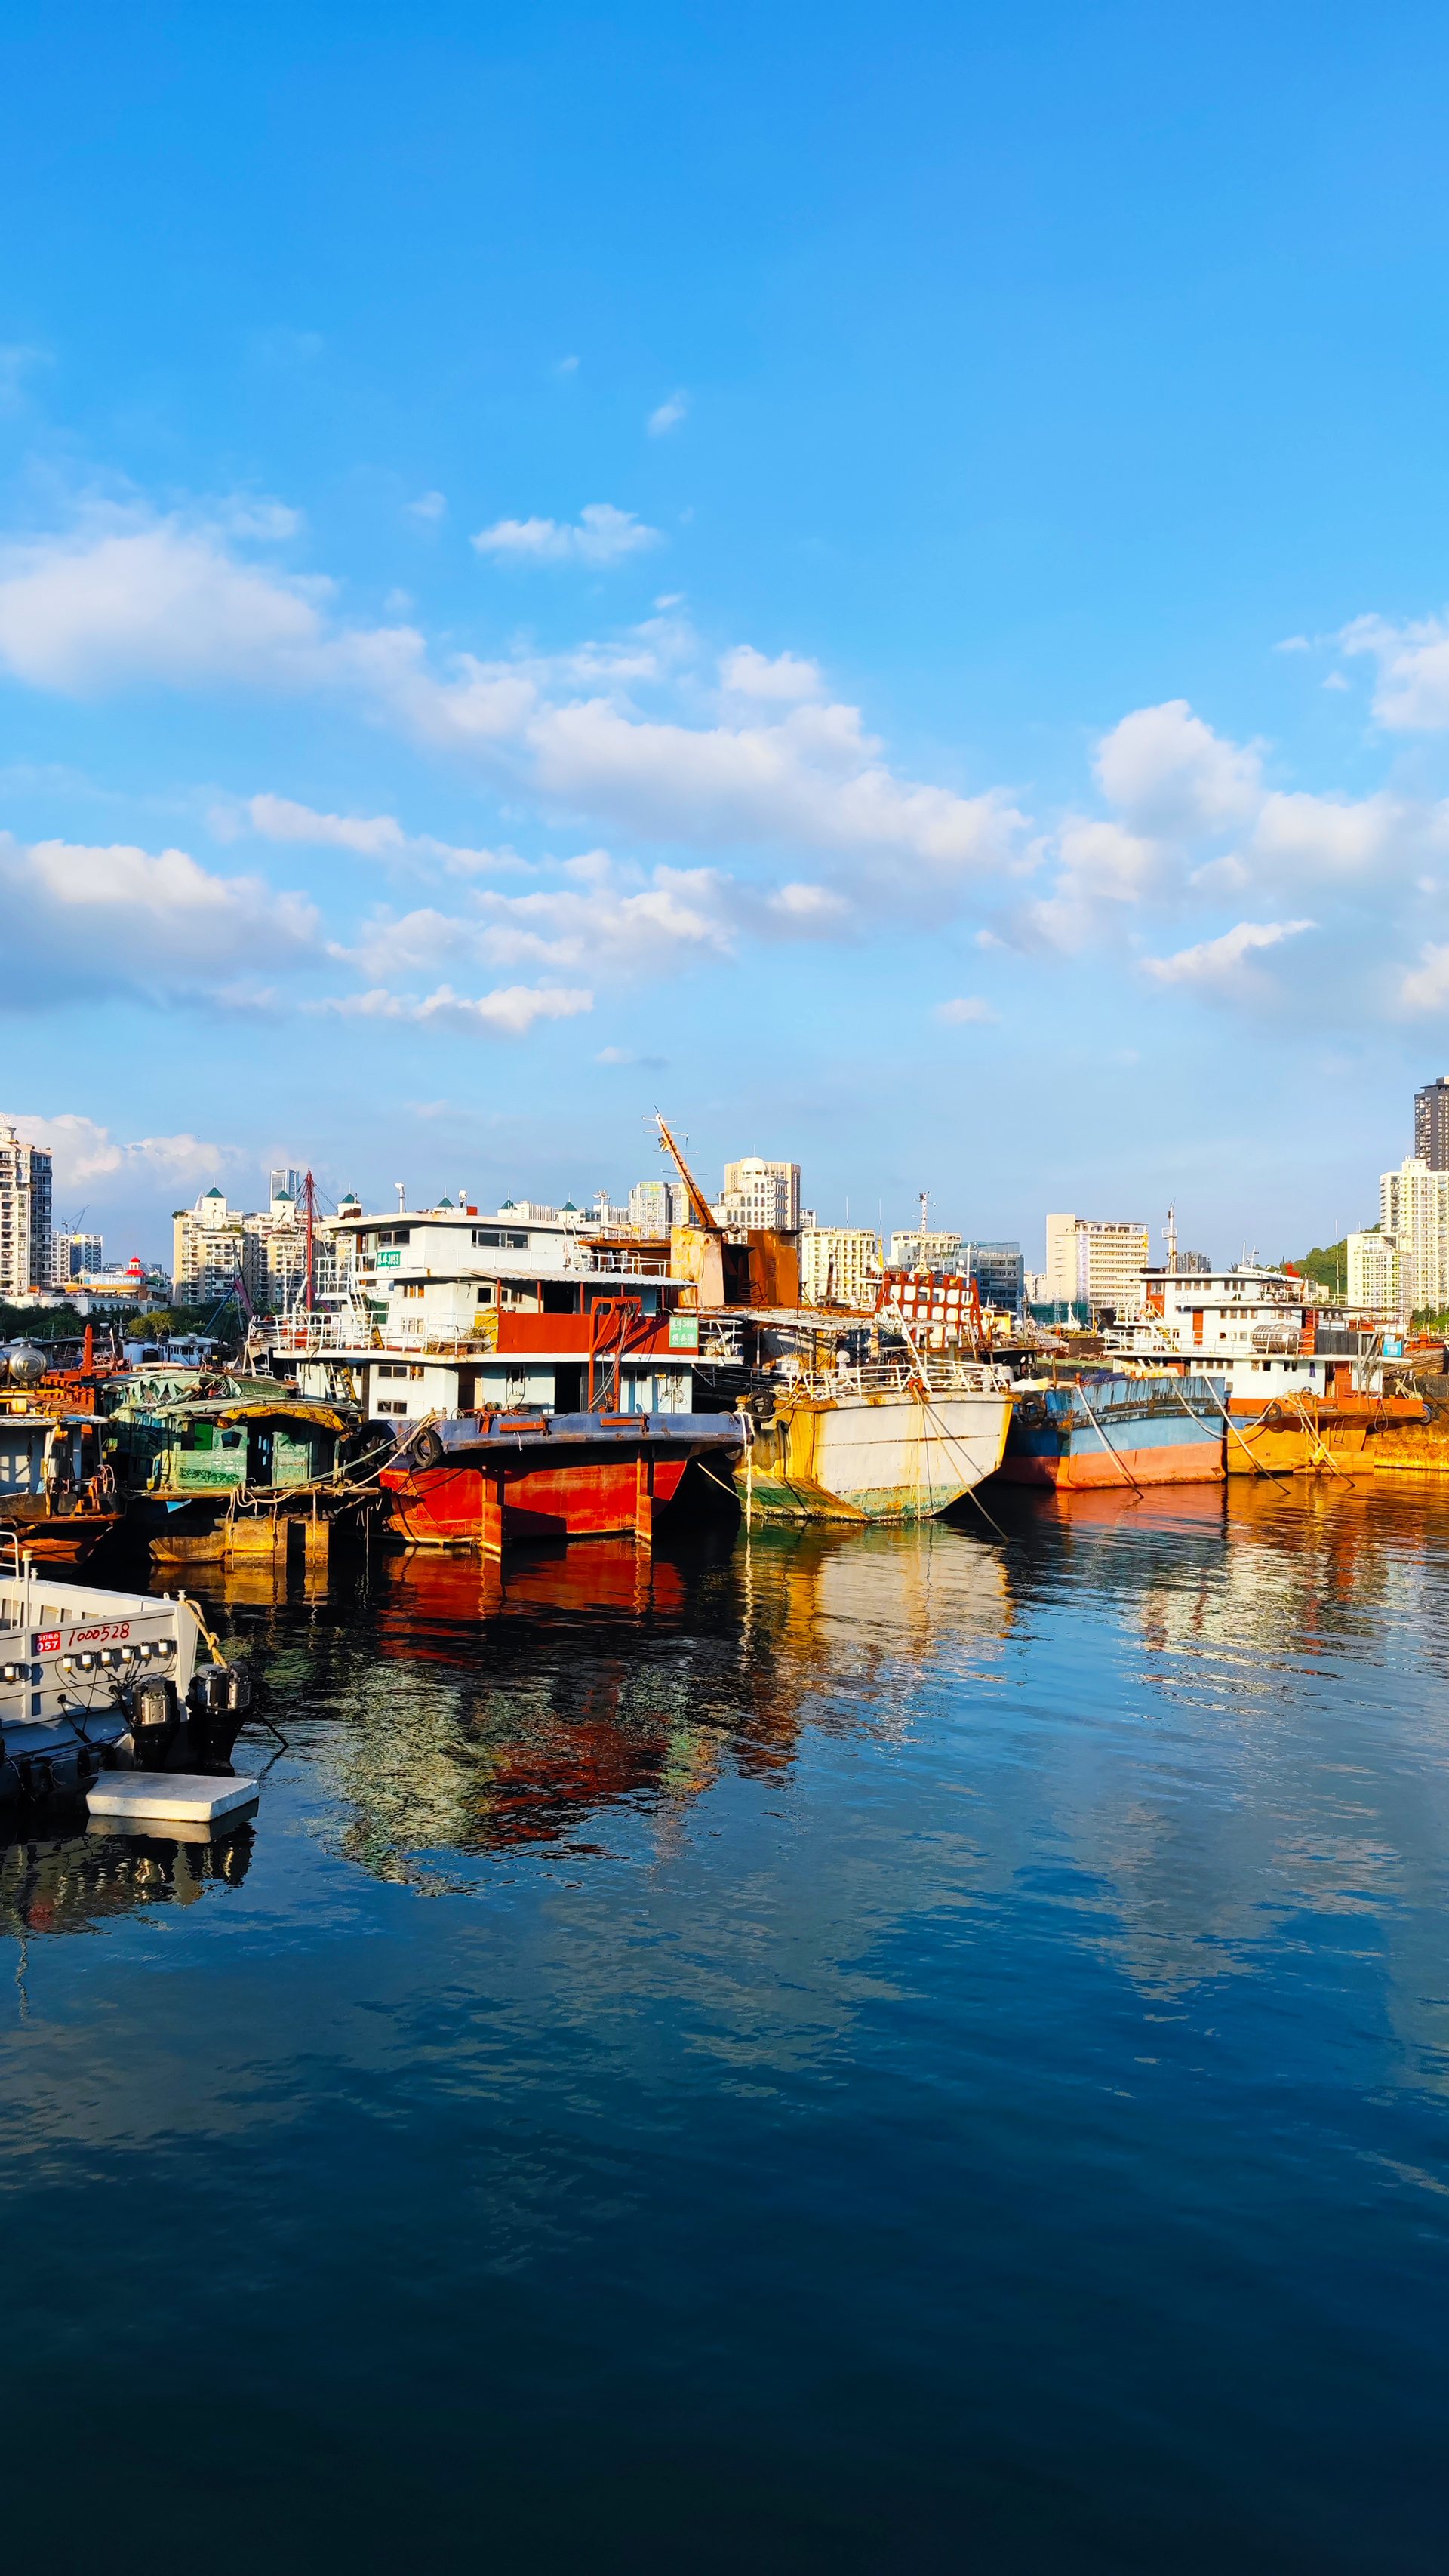
shipping, water, cloud, boat, sky, blue, watercraft, lake, vehicle, dock, horizon, harbor, ship, city, building, port, channel, water transportation, reflection, travel, marina, nonbuilding structure, ocean, evening, boats and boating equipment and supplies, dusk, freight transport, naval architecture, cityscape, sea